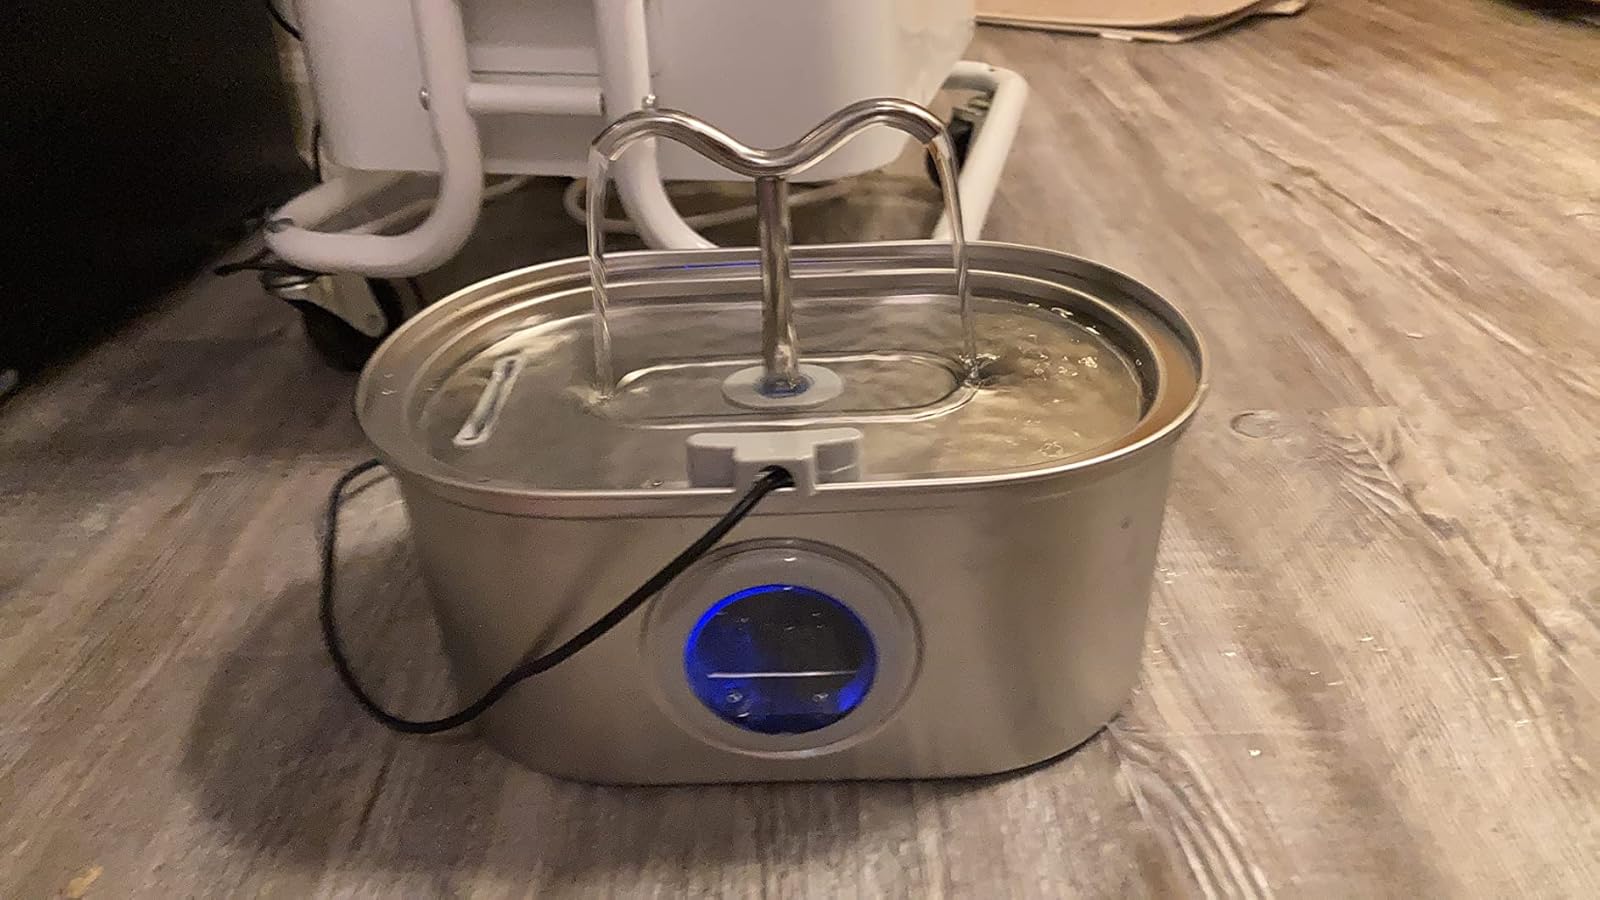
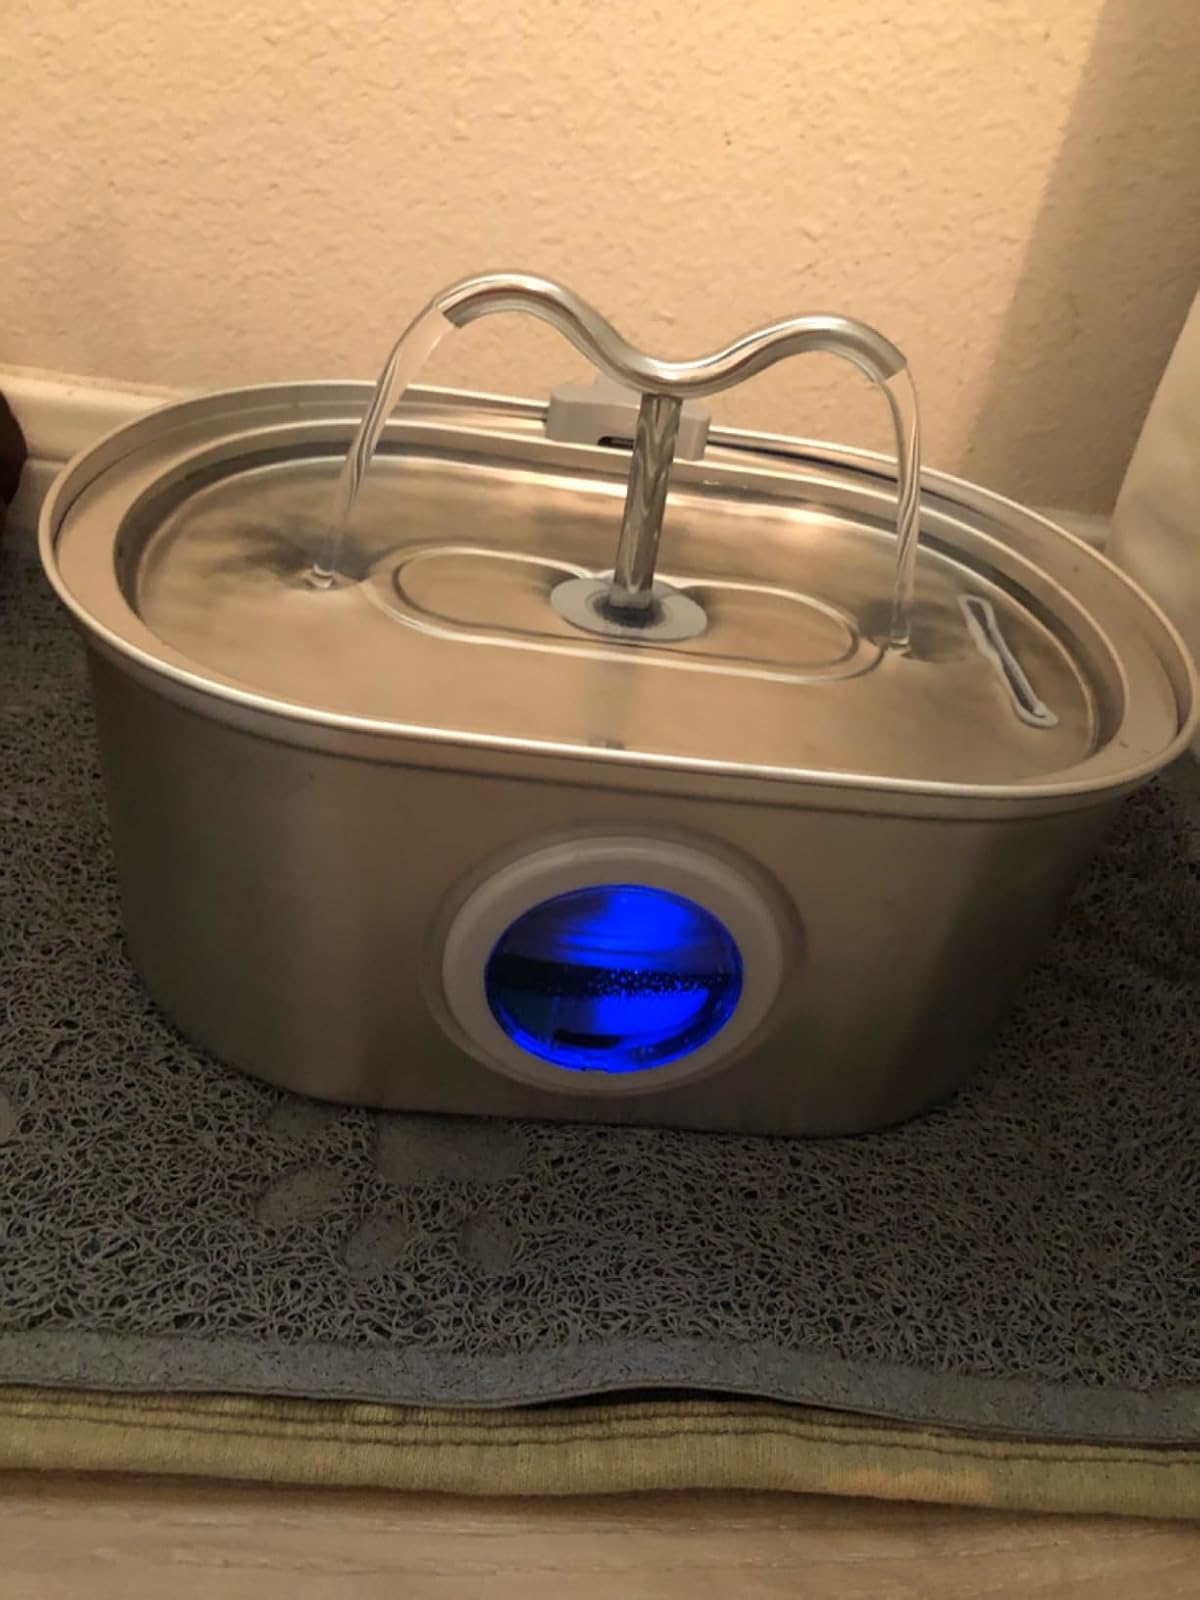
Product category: items_bowl
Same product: yes